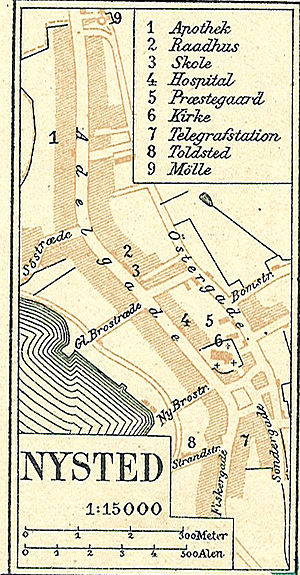
Nysted / Historie / Den tidlige industrialisering
Nysted omkring 1900.
Kort over Nysted på Lolland
Nysted er en tidligere købstad – Danmarks sydligste – på det sydøstlige Lolland med 1.312 indbyggere, beliggende 27 km øst for Rødby, 24 km sydøst for Maribo, 19 km syd for Sakskøbing og 18 km sydvest for kommunesædet Nykøbing Falster. Byen hører til Guldborgsund Kommune og ligger i Region Sjælland.